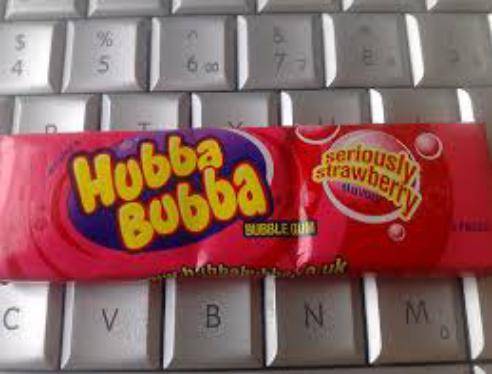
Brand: Hubba Bubba
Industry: Food